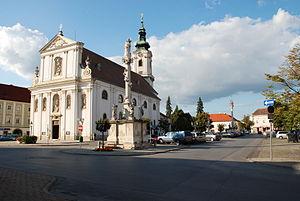
Bruck an der Leitha est une ville d'environ 8 000 habitants située dans l'est de la Basse-Autriche. C'est le chef-lieu du district de Bruck an der Leitha.